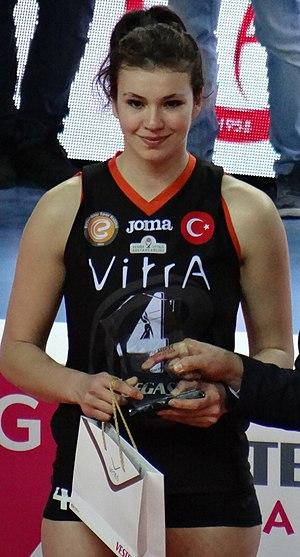
Beyza Arıcı est une joueuse de volley-ball turque née le 27 juillet 1995 à İzmir. Elle mesure 1,92 m et joue au poste de centrale. Elle totalise 37 sélections en équipe de Turquie.